Colours of Gospel

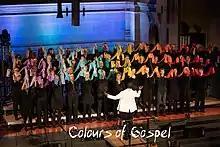
Colours of Gospel, 2018 with Collins Nyandeje

Colours of Gospel is a German gospel choir that performs throughout Germany and other European countries. Established in Mainz in 1998, the choir is currently conducted by Collins Nyandeje.